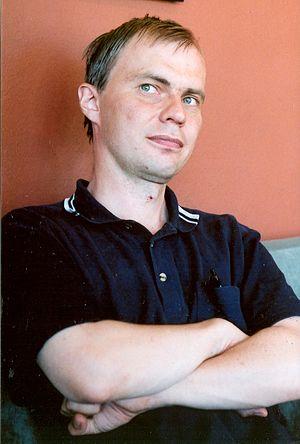
Aarne Ruben, né le 17 juillet 1971 à Tallinn, est un écrivain estonien.